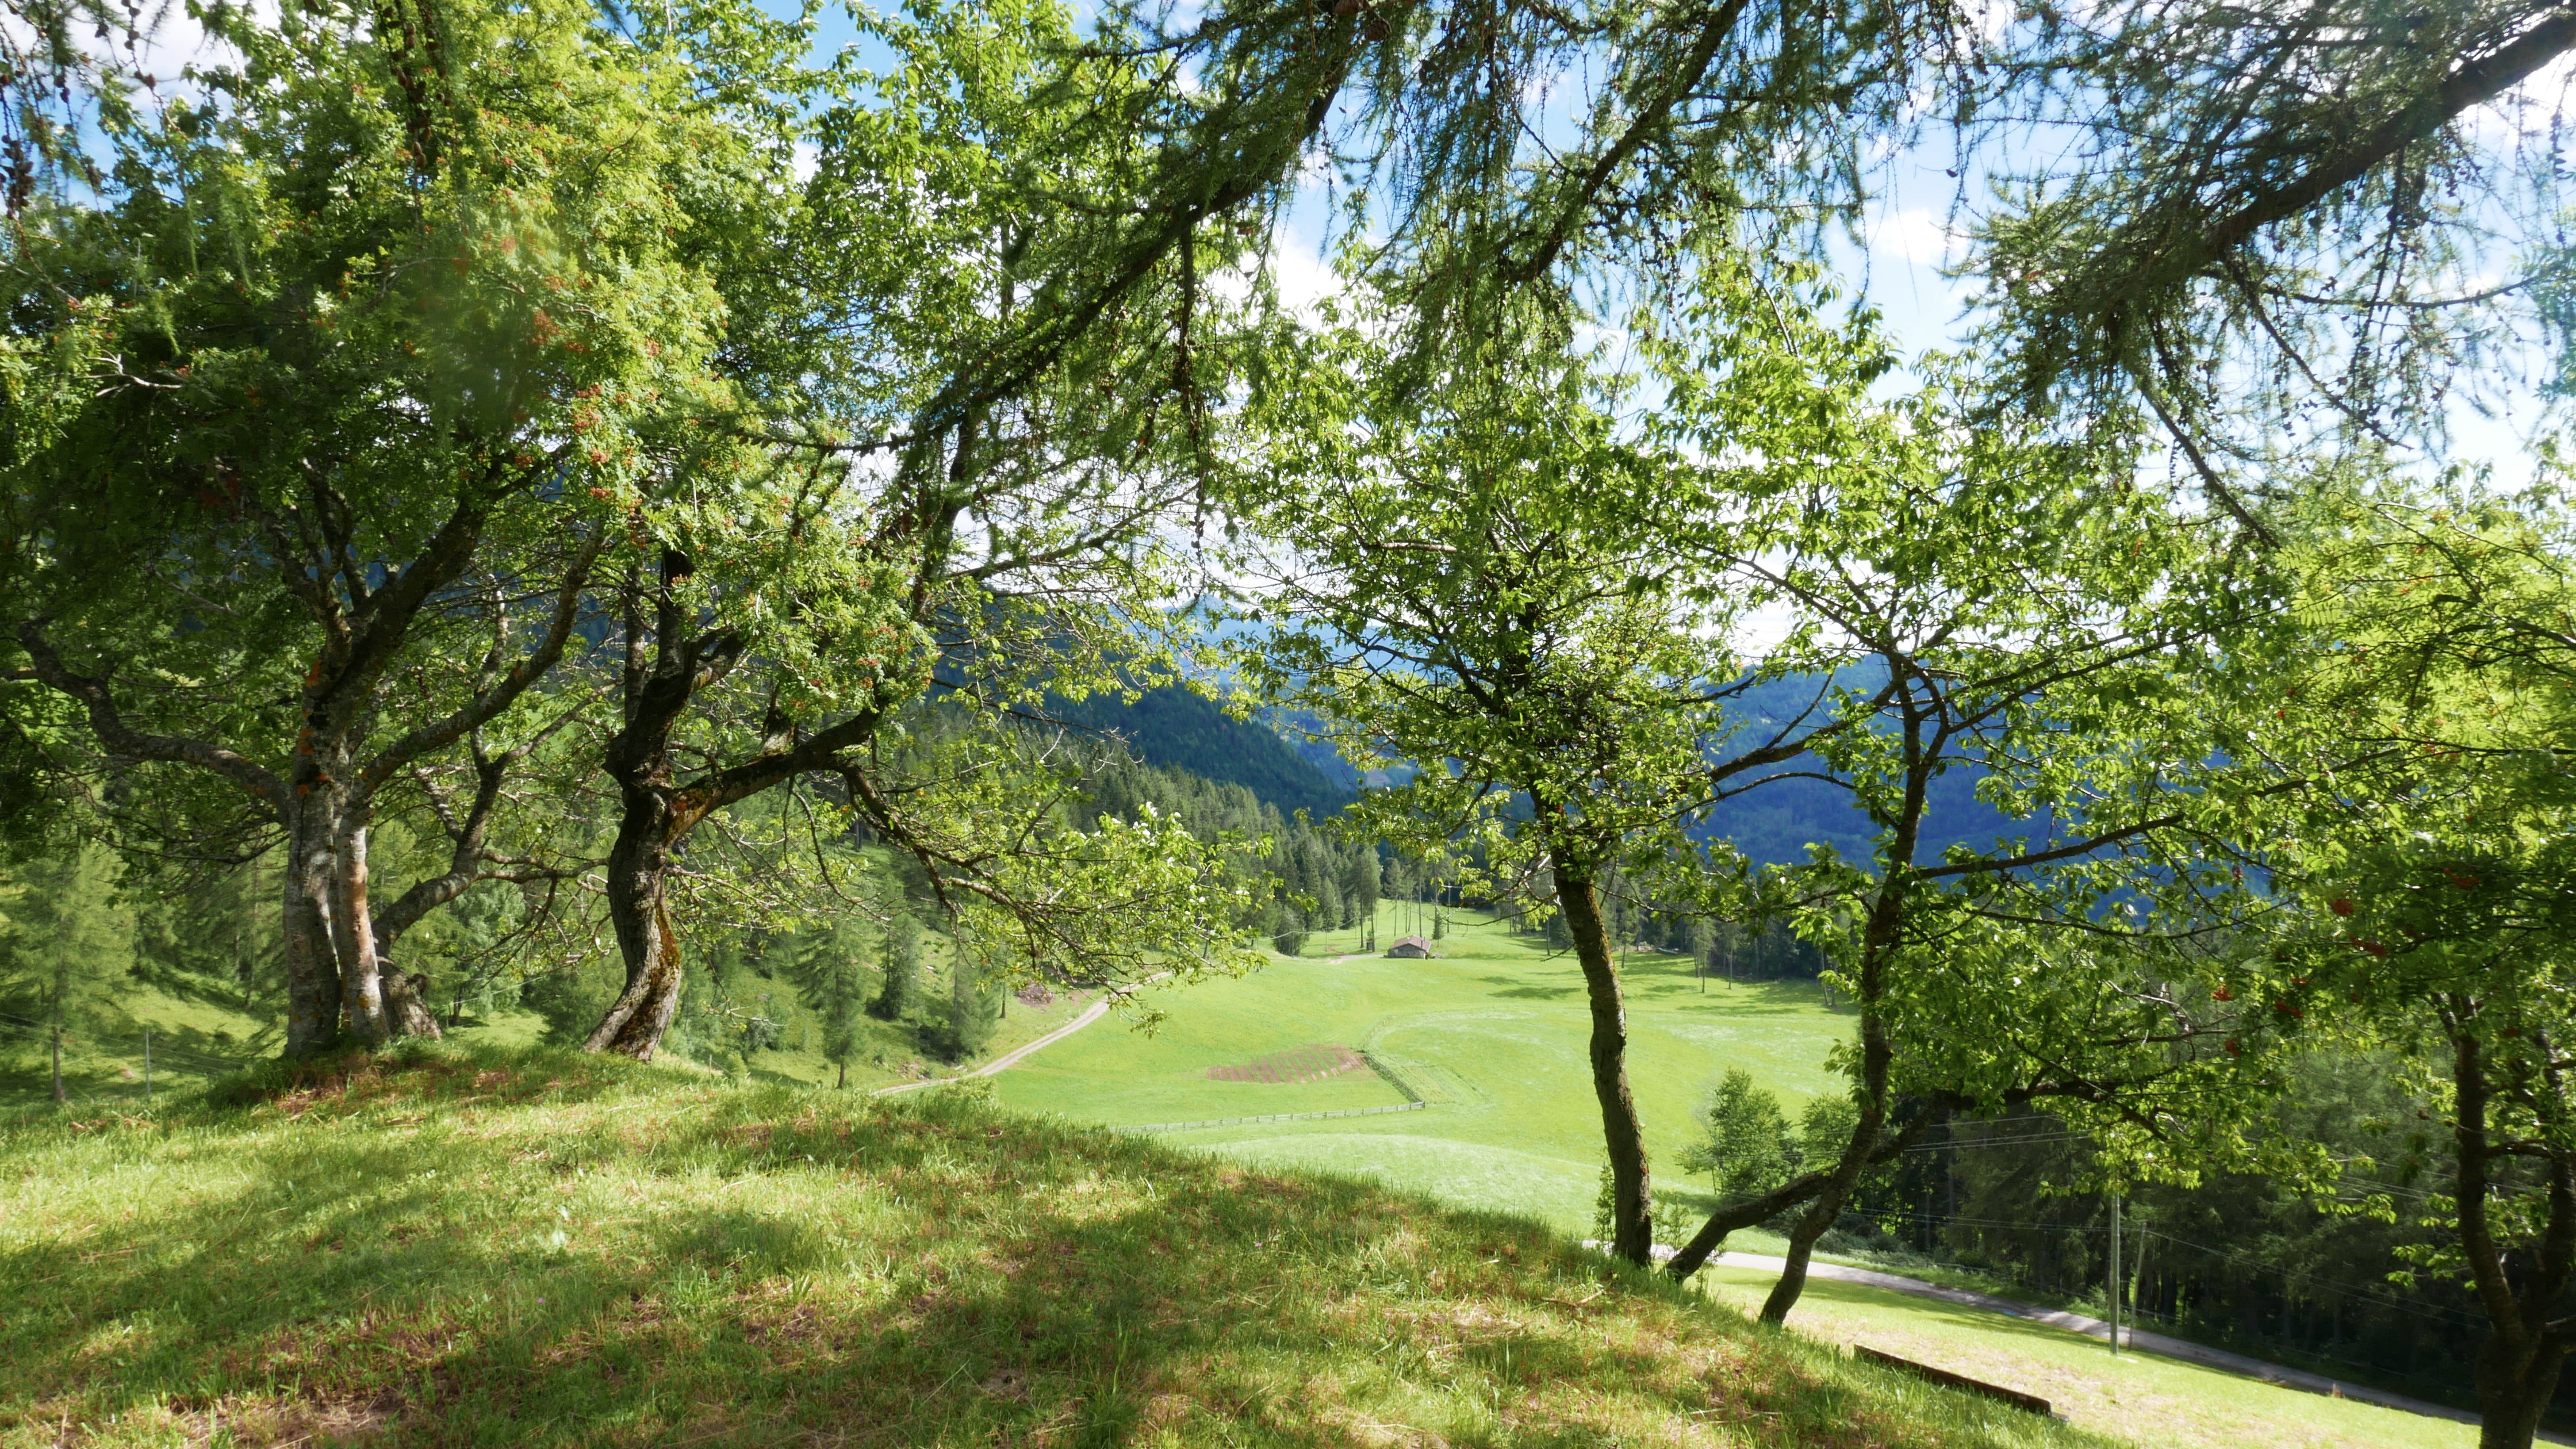
tree, forest, grass, lawn, meadow, park, golf course, estate, woodland, ecosystem